Mykola Lebed

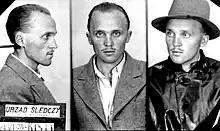
Lebed after his arrest for his role in the murder of Bronisław Pieracki (June 24, 1934)

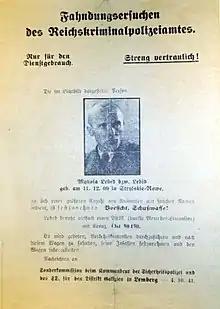
Gestapo wanted poster, 1941

Mykola Kyrylovych Lebed (January 11, 1909 – July 18, 1998, also spelled Lebid;; also known as Maksym Ruban, Marko, and Yevhen Skyrba) was a Ukrainian nationalist political activist and guerrilla fighter. Lebed was described as a "Ukrainian fascist leader and suspected Nazi collaborator", and later labeled as a "well-known sadist and collaborator of the Germans" by United States Army counterintelligence. He was among those tried, convicted, and imprisoned for the murder of Polish interior minister Bronisław Pieracki in 1934. The court sentenced him to death, but the state commuted the sentence to life imprisonment. He escaped when the Germans invaded Poland in 1939. As a leader of OUN-B, he was responsible for the massacres of Poles in Volhynia and Eastern Galicia.